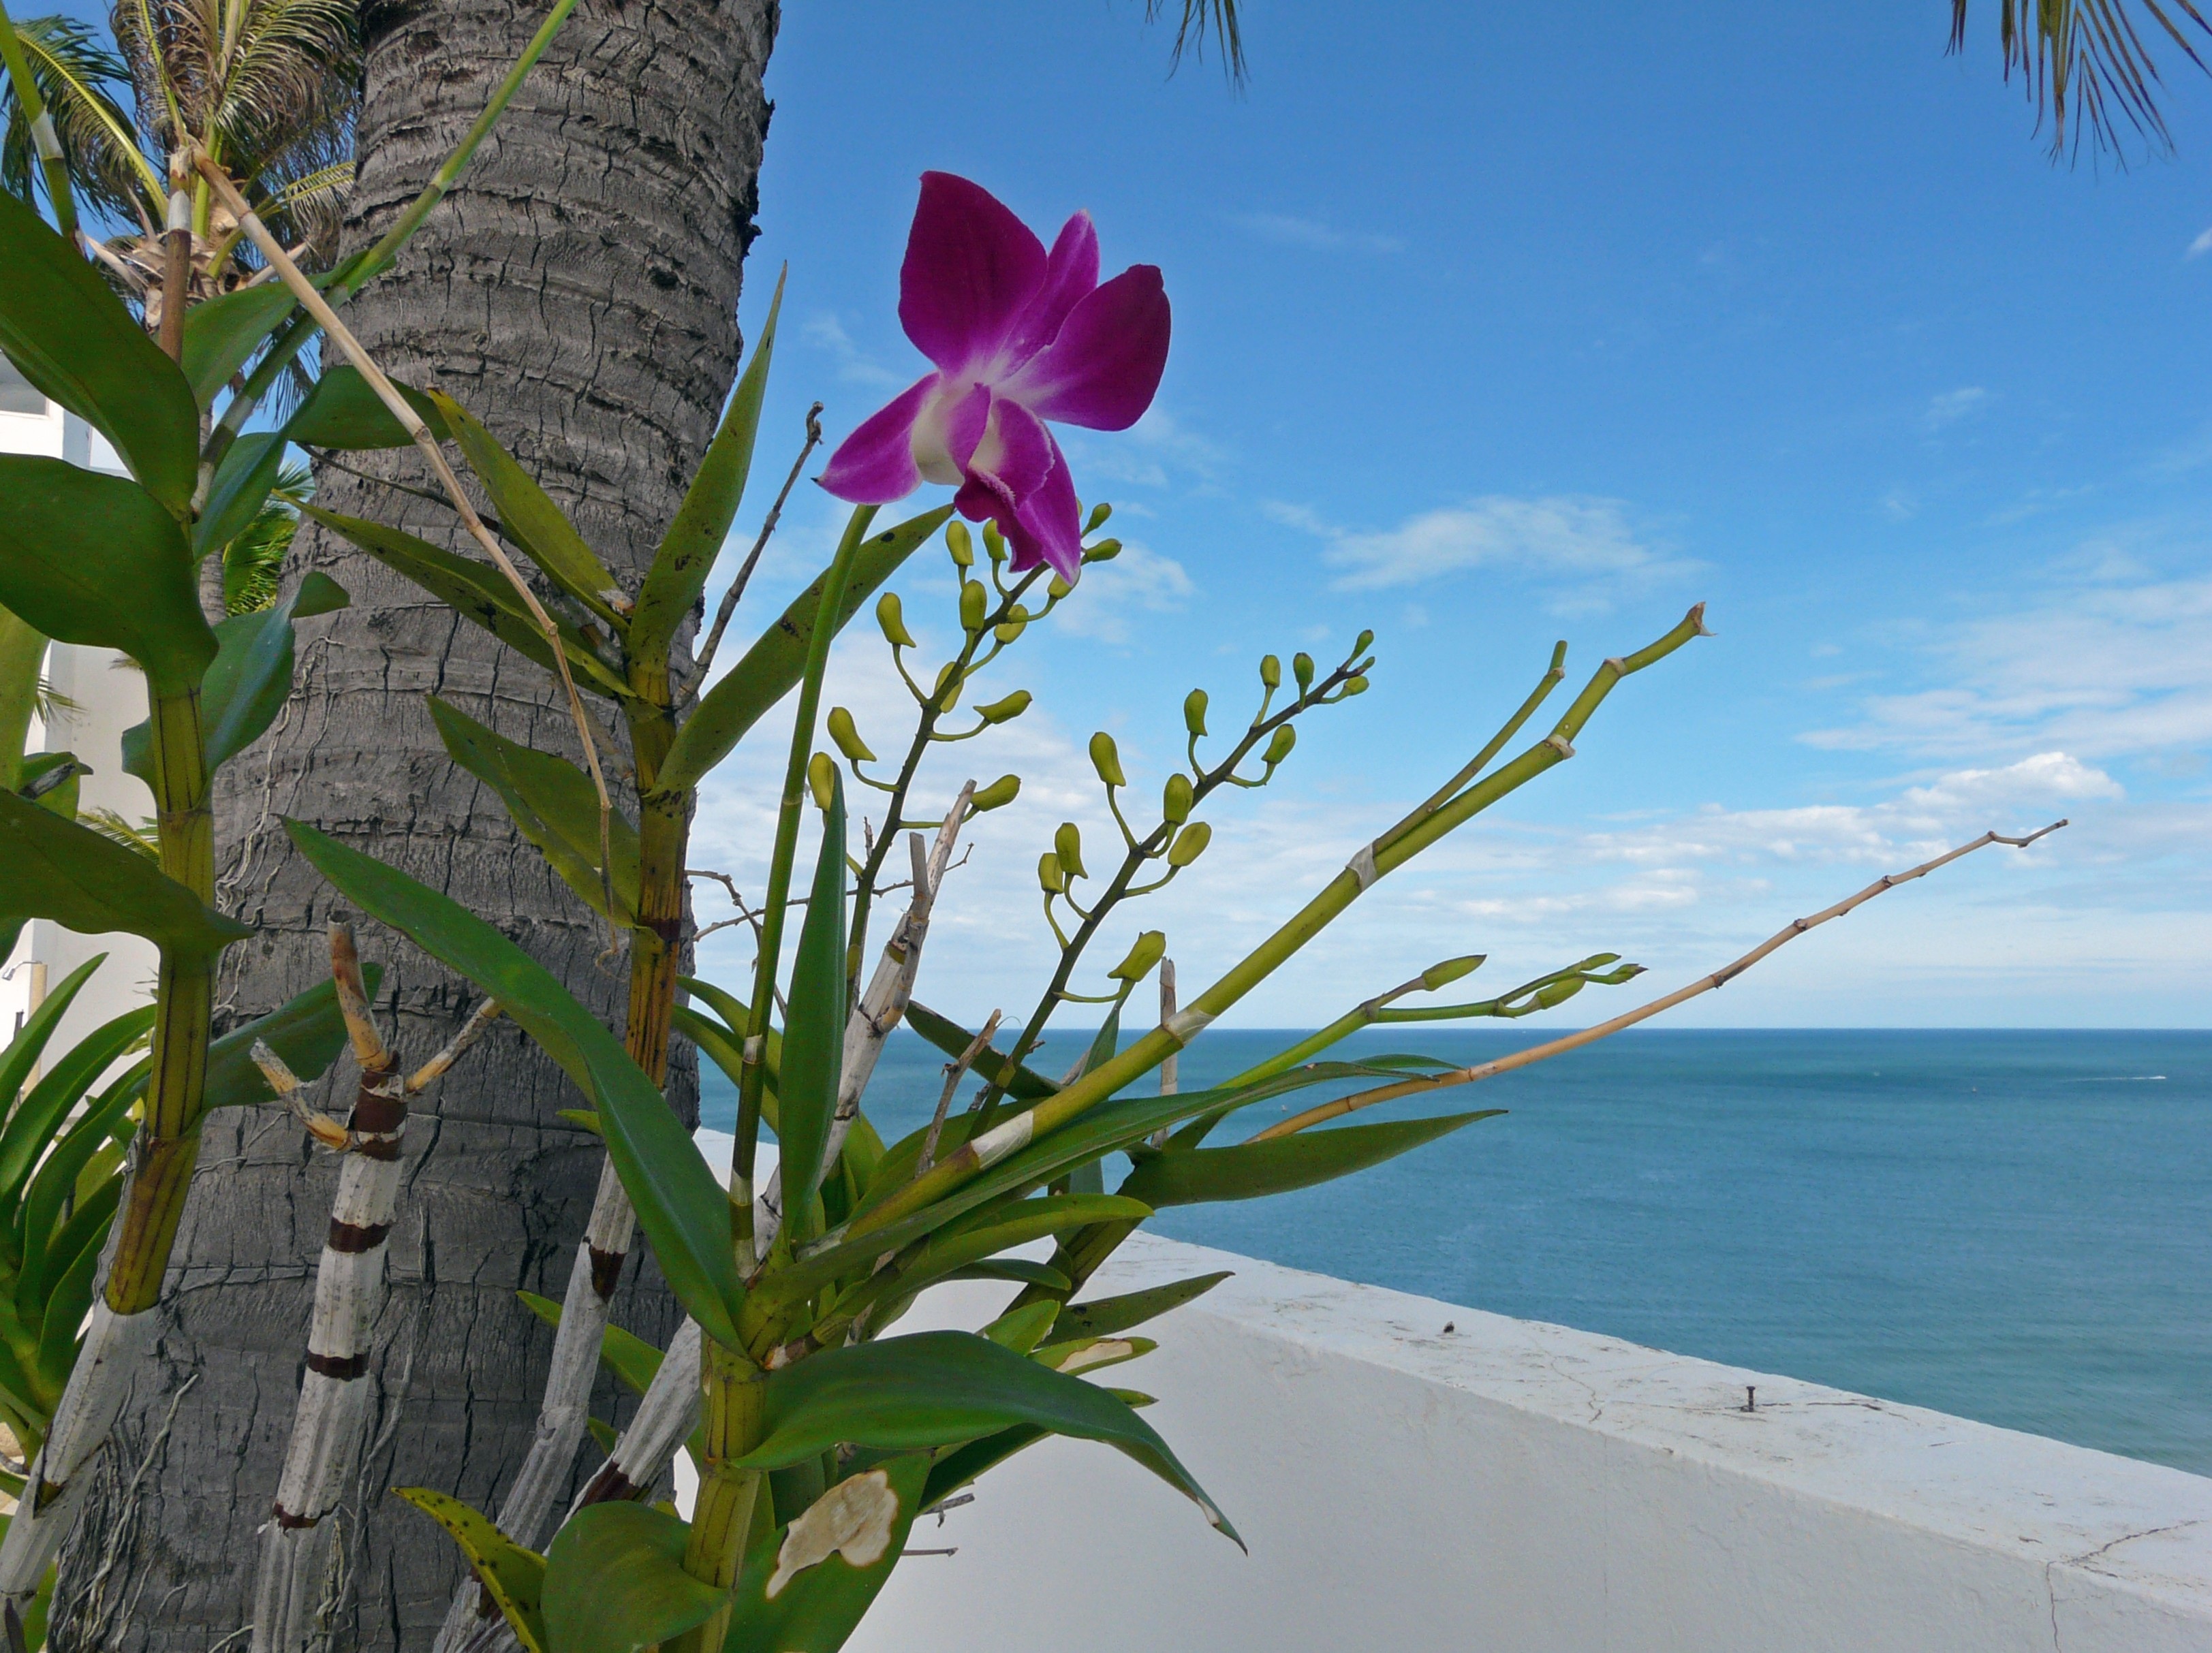
plant, flower, tropical, asia, botany, flora, thailand, flowers, orchids, flowering plant, land plant